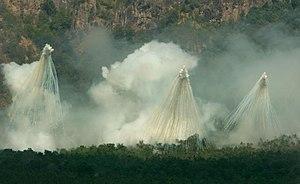
Les munitions au phosphore blanc sont des armes qui utilisent l'un des allotropes courants de l'élément chimique phosphore.